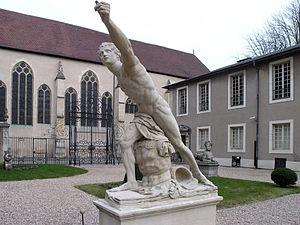
Le palais des Ducs de Lorraine est l'ancienne demeure des ducs de Lorraine.